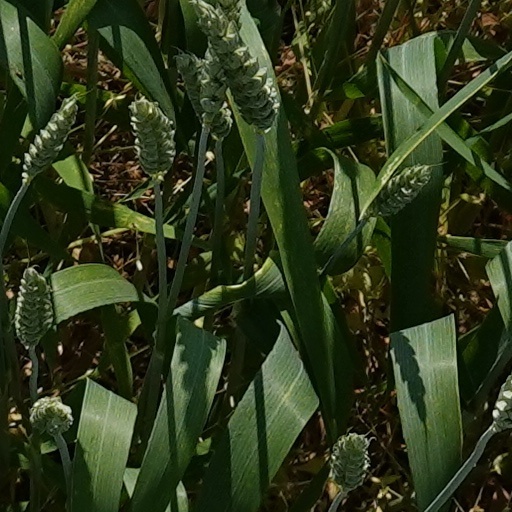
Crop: wheat